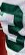
Number: 3